Therapy dog

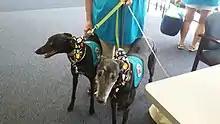
Greyhound therapy dogs in an elementary school in North Port, Florida

The University of Connecticut uses therapy dogs in their program Paws to Relax, available during finals week to help students deal with increased anxiety. The school uses them in other stressful situations, including suicides and deadly automobile accidents. Since 2011, Yale Law School has used therapy dogs to aid students experiencing stress. Some colleges and universities in the US bring therapy dogs to campus to help students de-stress. These campus events are often referred to as "Therapy Fluffies", a term coined by Torrey Trust, the original founder of the University of California San Diego therapy dog de-stress event. In 2009, Sharon Franks shared the idea of bringing therapy dogs to campus with the UC San Diego Office of Student Wellness.